Kaur Kivistik

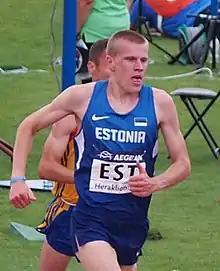
Kaur Kivistik at 2015 European Team Championships First League.

Kaur Kivistik (born 29 April 1991) is an Estonian athlete competing in the 3000 metres steeplechase. He won the silver medal at the 2015 Summer Universiade.